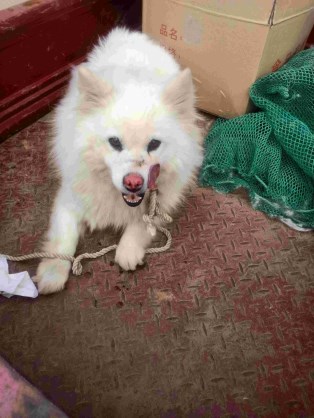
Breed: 2192-n000088-Samoyed